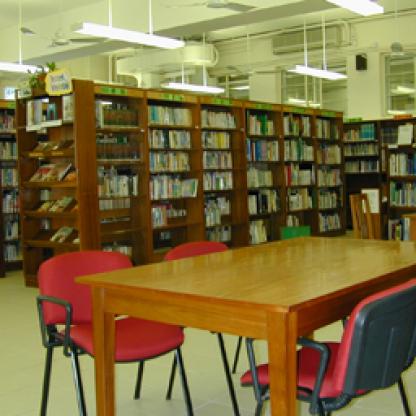
Scene: Indoor